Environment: lab
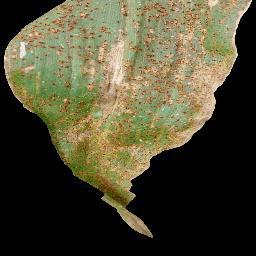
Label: common_rust